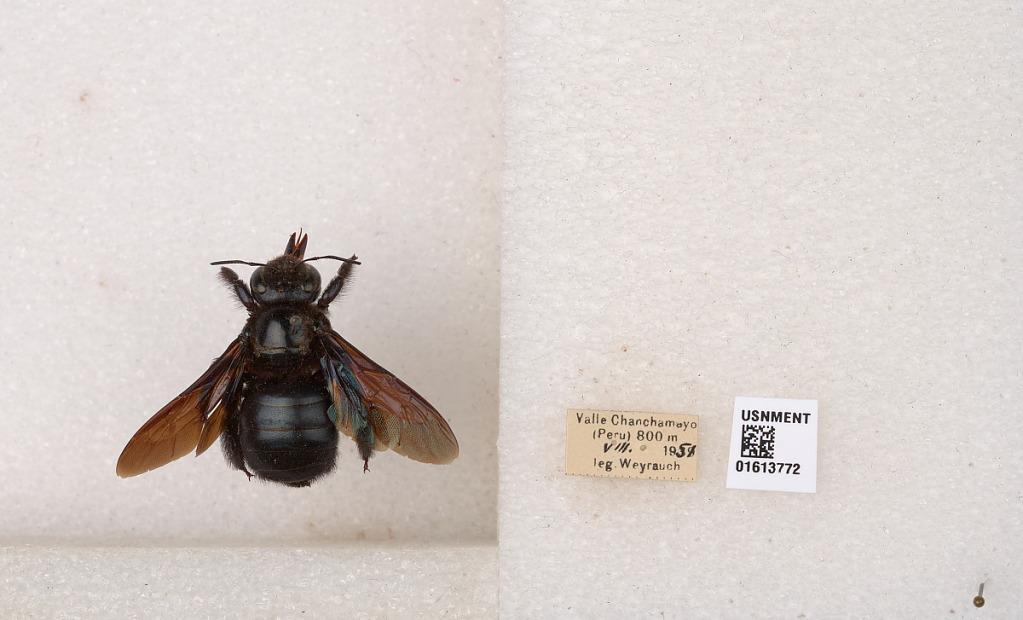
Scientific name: Xylocopa (Schonnherria) simillima Smith
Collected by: R. Walz
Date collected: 1951-8-1
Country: Peru
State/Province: Junin
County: Chanchamayo
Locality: Valle Chanchamayo